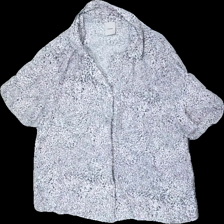
View: front
Type: Shirt
Category: Ladies
Brand: Ichi
Colors: Black, Pink, White
Material: 100% viscose
Pattern: Other
Cut: Regular
Size: 36
Season: Summer
Price range: 50-100
Recommended usage: Reuse